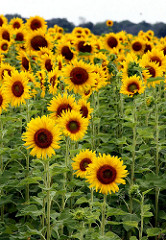
Flower: sunflower